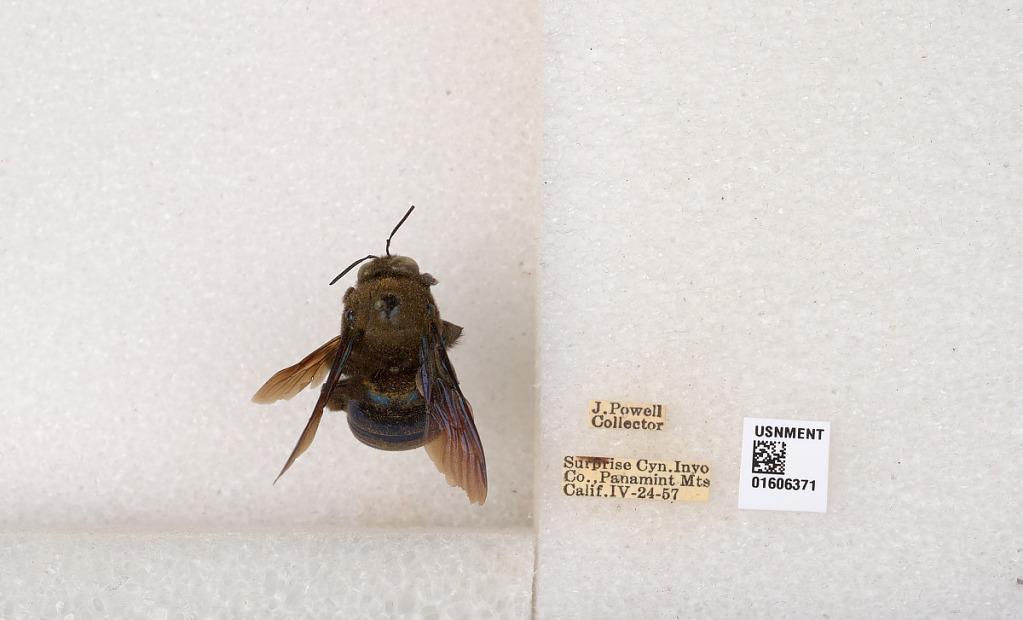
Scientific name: Xylocopa (Xylocopoides) californica arizonensis Cresson
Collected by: J. Powell
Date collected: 1957-4-24
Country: United States
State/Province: California
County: Inyo
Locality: Surprise Canyon, Panamint Mountains
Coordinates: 36.1005, -117.201